1961 Indonesian census

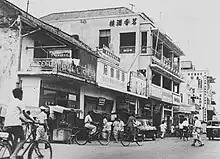
Shops in the Chinese district of Glodok, Jakarta, display signs in Latin and Chinese characters.

Agriculture (including forestry and fishing) was the dominant industry, employing nearly 72 percent of workers, whereas manufacturing employed less than 6 percent. The share of workers in agriculture showed little or no change relative to 1930. Java had the lowest percentage of workers in the agriculture sector, but it had the highest percentage employed in manufacturing, trade, and services. In urban areas, one-third workers were employed in the services sector, whereas manufacturing only employed one-sixth of urban workers. In rural areas, agriculture comprised 81 percent of workers. Although trade and services accounted for less than 5 percent and less than 6 percent of rural workers, respectively, those engaged in agriculture likely considered these their secondary economic activities. Approximately 1 million children aged 10–14 were in employment (3.4 percent of the employed labor force), with agriculture making up 87 percent of that group's economic activities.